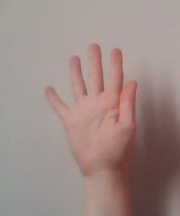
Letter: sheen